Death mask

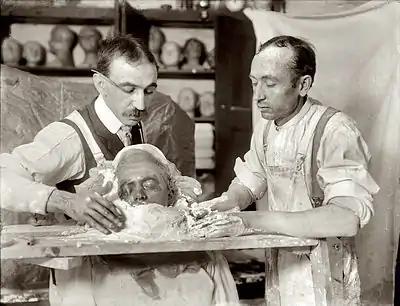
Two men in the process of making a death mask,

Death masks were increasingly used by scientists from the late 18th century onwards to record variations in human physiognomy. The life mask was also increasingly common at this time, taken from living people.